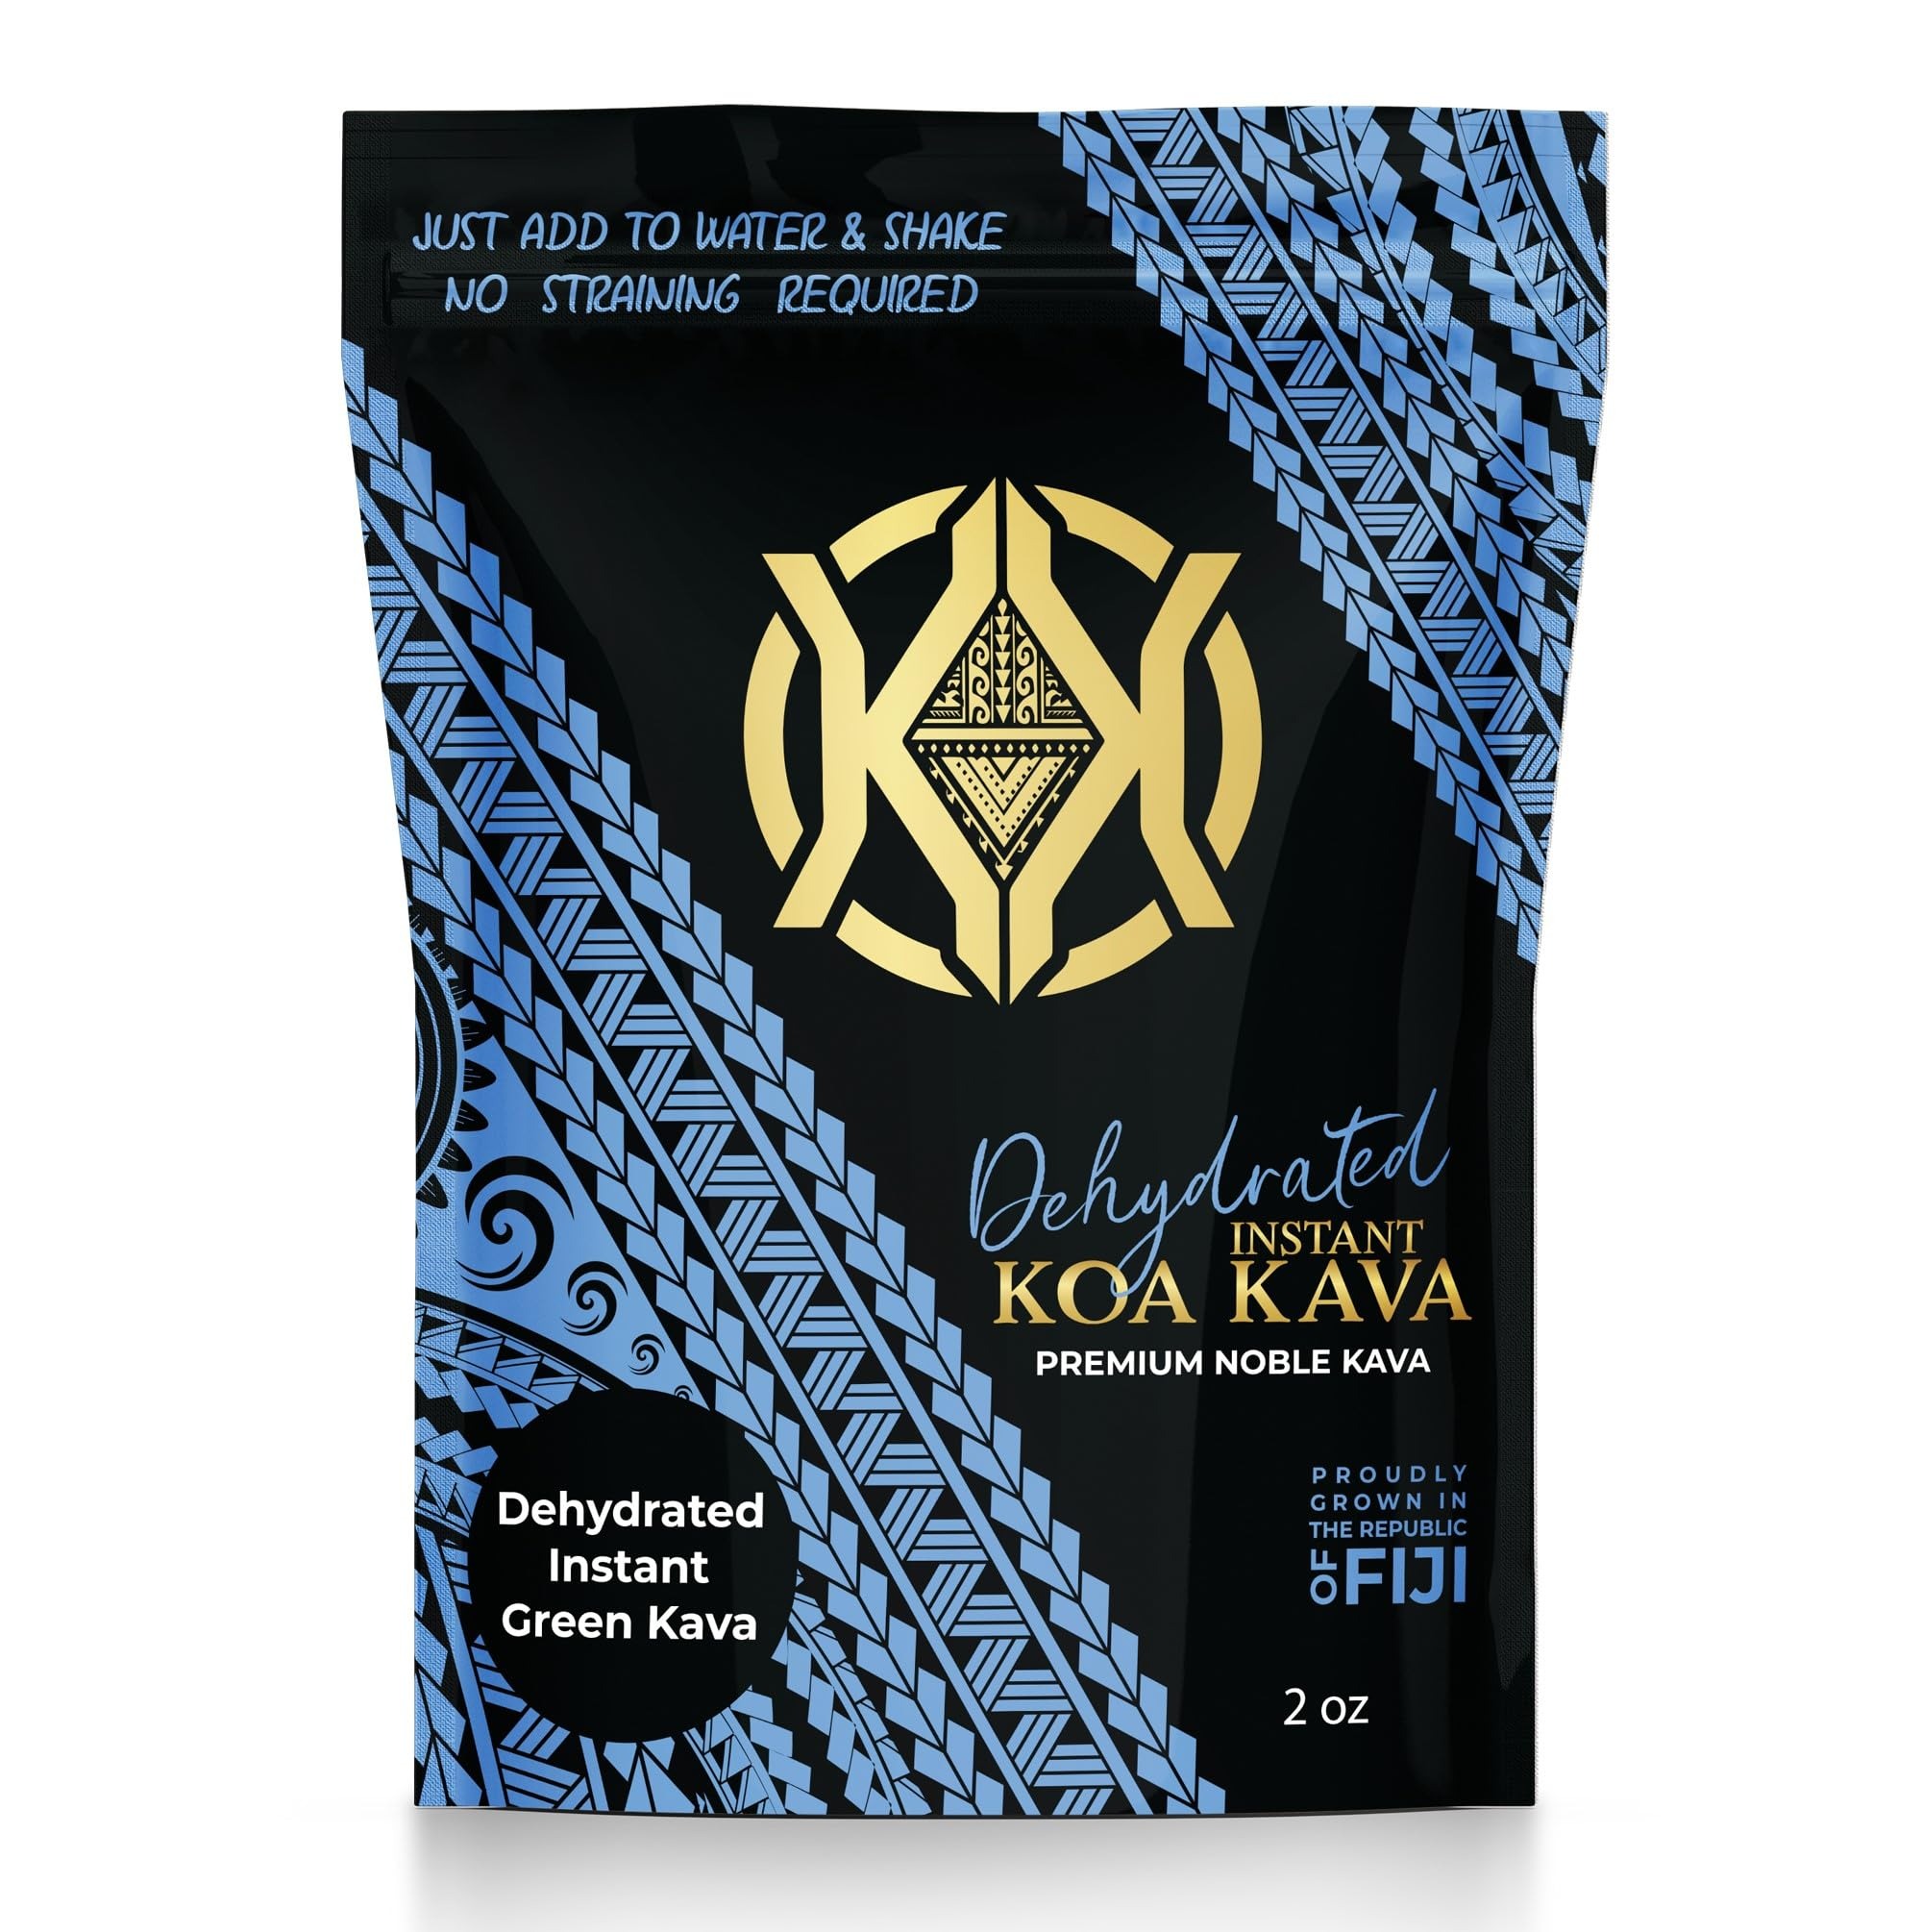
Item Name: Koa Kava Dehydrated Instant Kava - 100% Dehydrated Instant Green Fijian Kava Root Powder, 2 oz(56g)
Bullet Point 1: Kava On the Go: Take your Kava Drink anywhere, from the beach to your office to backpacking. It's the perfect match for your lifestyle.
Bullet Point 2: Dehydrated Green Kava: the freshest instant Kava form, is created by pressing the fresh root into juice before drying. This innovative method maintains the Kava's strength without the coarser fibers that can cause stomach discomfort, making it superior to other instnat and micronized forms.
Bullet Point 3: Sip with Ease: No more kneading and straining. Just mix a teaspoon of our instant Kava powder with water, stir, and enjoy - no fuss, no mess.
Bullet Point 4: A bit Chalky but worth the Chill: While it may have a slightly chalky texture, our instant green kava is perfect for when you do not have the time or tools to make kava the traditional way. Enjoy the benefits of kava without the fuss, wherever you wander.
Bullet Point 5: Pure Noble Kava: This is the best of Piper Methysticum. Our instant green Kava is packed with kavalactones for stress relief, calm, and better sleep.
Value: 2.0
Unit: Ounce

Price: 32.99